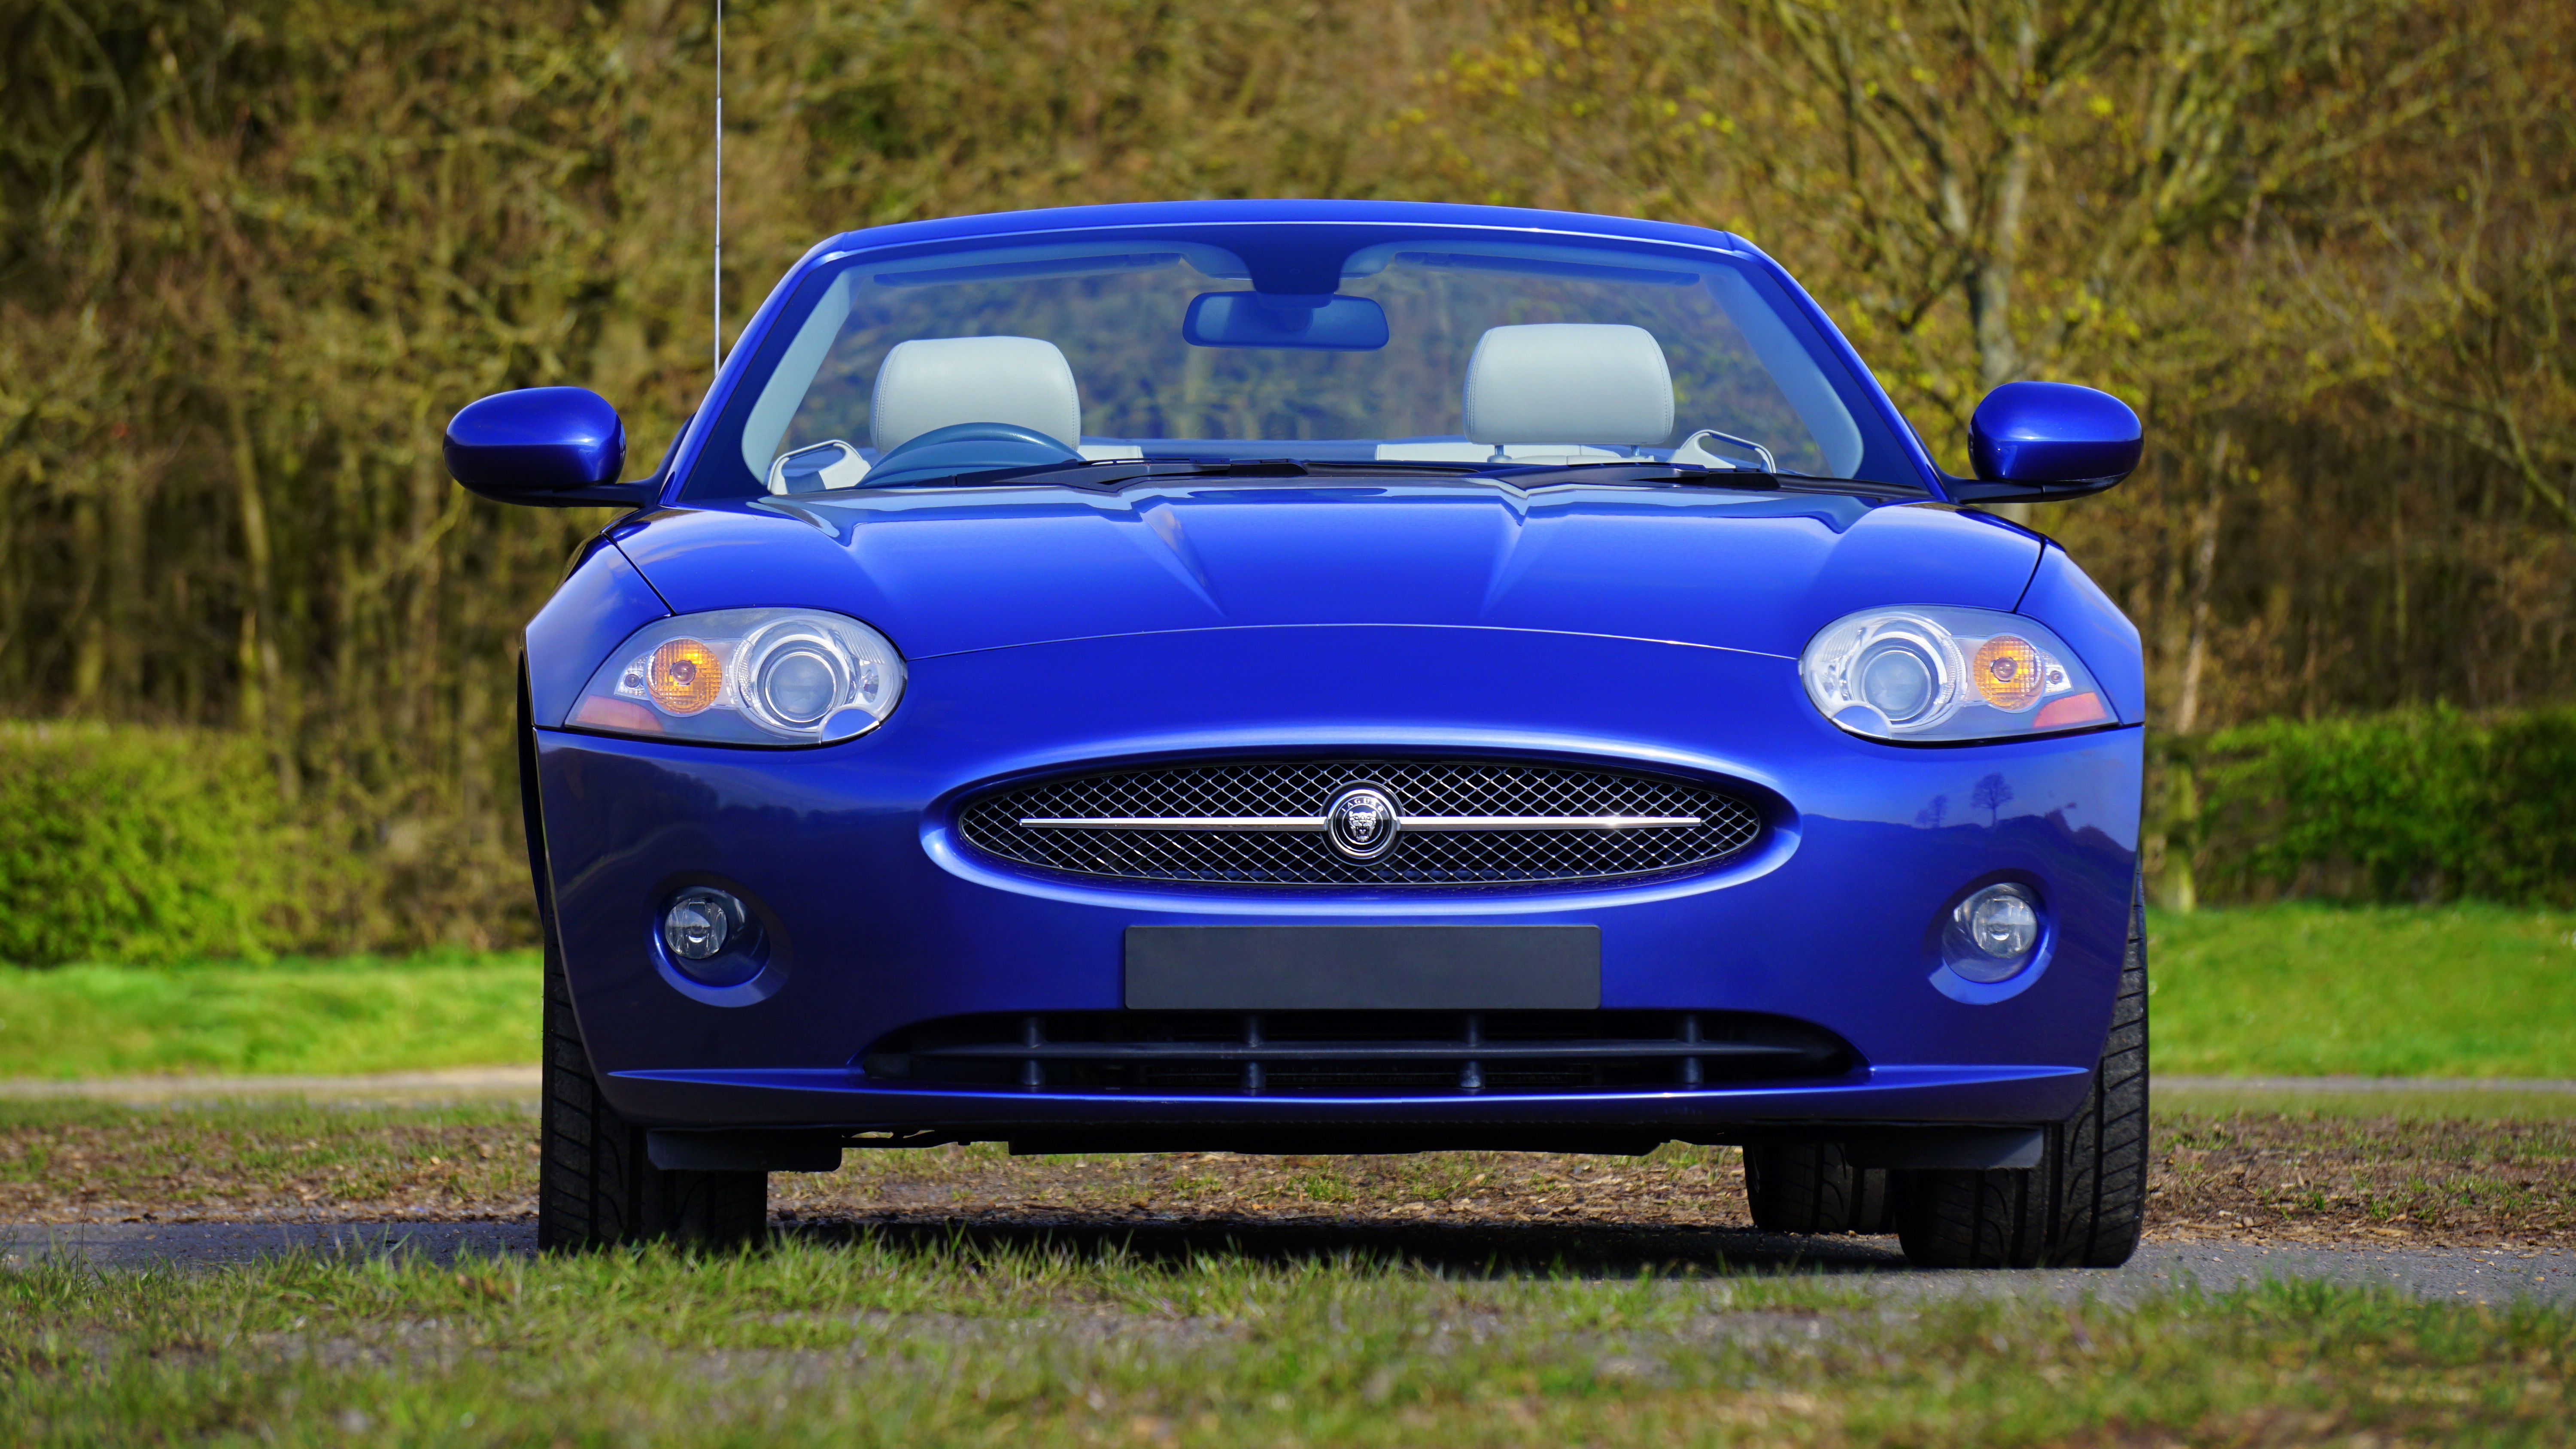
car, automobile, transportation, transport, vehicle, auto, machine, speed, modern, automotive, sports car, supercar, power, luxury, motor, jaguar, convertible, expensive, coupe, fast, shiny, sportscar, land vehicle, prestige, jaguar xk, automobile make, automotive exterior, automotive design, luxury vehicle, performance car, full size car